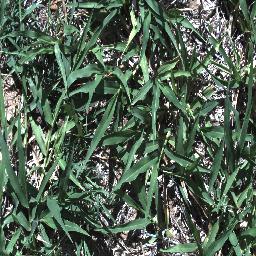
Label: negative